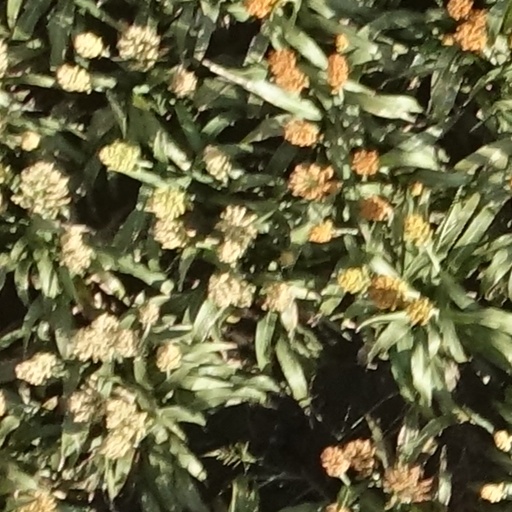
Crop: sorghum